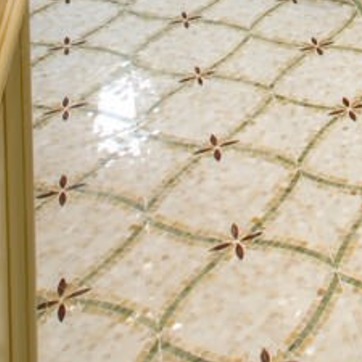
Material: tile